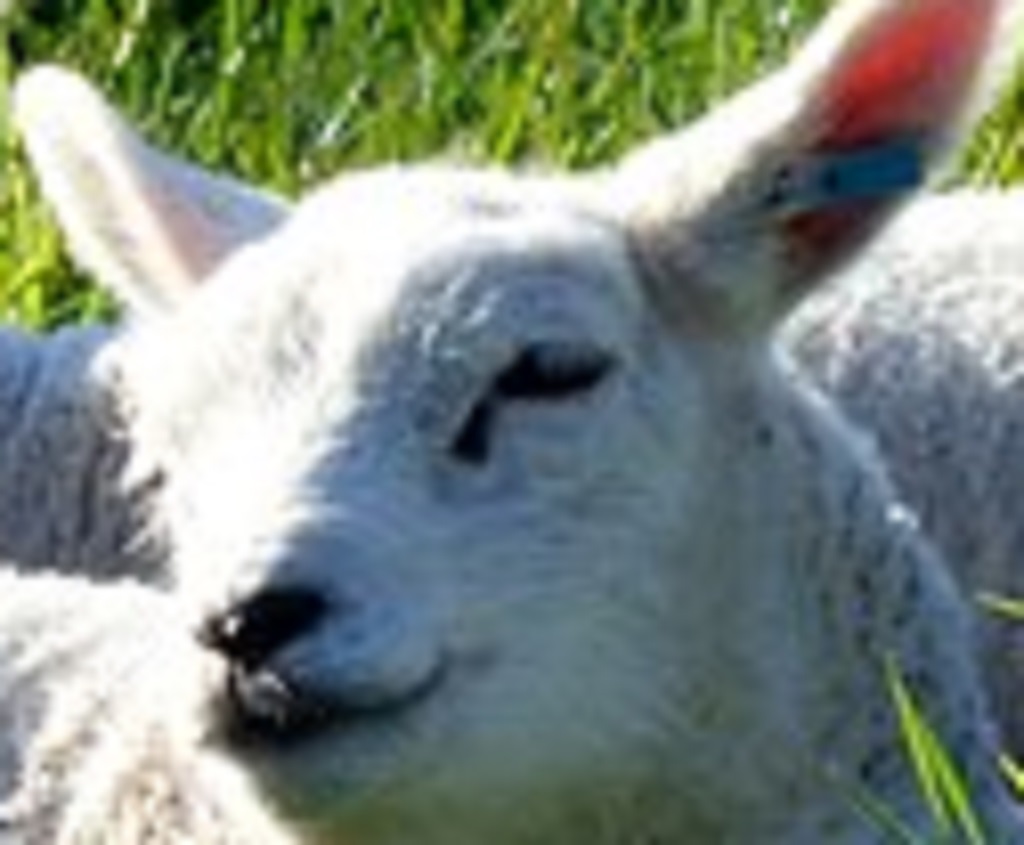
Label: pain